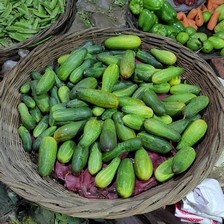
Label: cucumber